Castle of Sand

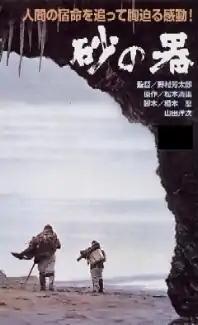
Original Japanese poster art

is a 1974 Japanese police procedural film directed by Yoshitarō Nomura, based on the novel "Suna no Utsuwa" by Seicho Matsumoto.